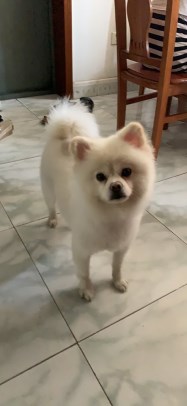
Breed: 1936-n000005-Pomeranian